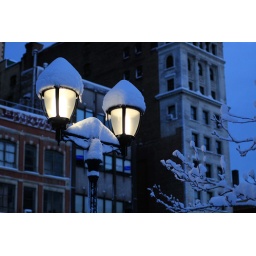
Snow piles up on the street lamps near Union Square.